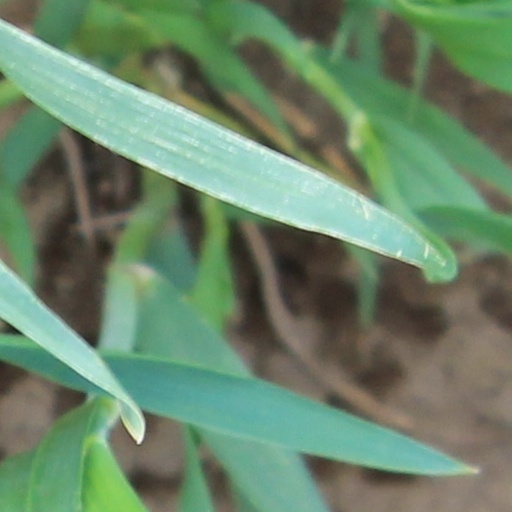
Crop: wheat